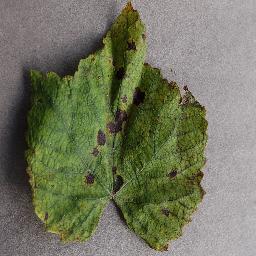
Label: Grape___Leaf_blight_(Isariopsis_Leaf_Spot)